Food reality television

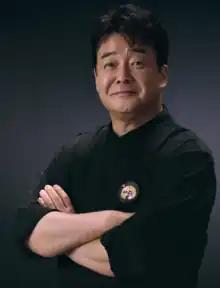
South Korean chef and television host, Baek Jong-won

Food reality television evolved from cooking segments heard on the radio and homemaking advice offered in women's magazines. Early programmes were considered ‘educational’ in the sense that they prepared the predominately female viewership for their domestic and homemaking duties. Television hosts performed skills and techniques that may have been difficult to learn by listening to the cooking segment of the radio, watching live demonstrations in supermarkets or reading magazines. Television directors used close up shots to aid the education process and showcase the real-time cooking process. Early studio sets were constructed to resemble middle-class home kitchens. Studio kitchens were fit with appliances, cabinets and counters, kitchenware and occasionally, running water. Television hosts such as Diane Lucas, Margaret Fulton and Edith Green were positioned as ‘ordinary housewives’. According to de Solier, they were relatable and personable. They entertained viewers with stories of the men in their lives, their children, everyday social relations and the identifiable struggle of having ‘much to do and so little time to do it’. They adopted a warm and conversational tone, as if they were neighbours, sisters or close friends. The act of cooking was presented as laborious. Television hosts imparted family-pleasing recipes and time saving techniques on the audience in an attempt to reduce their daily load.